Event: Nepal Earthquake
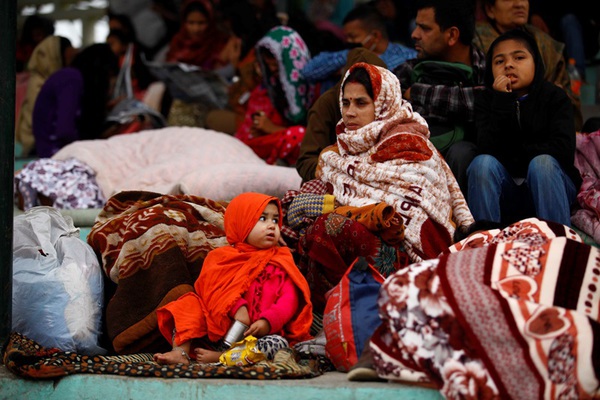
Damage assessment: no_damage